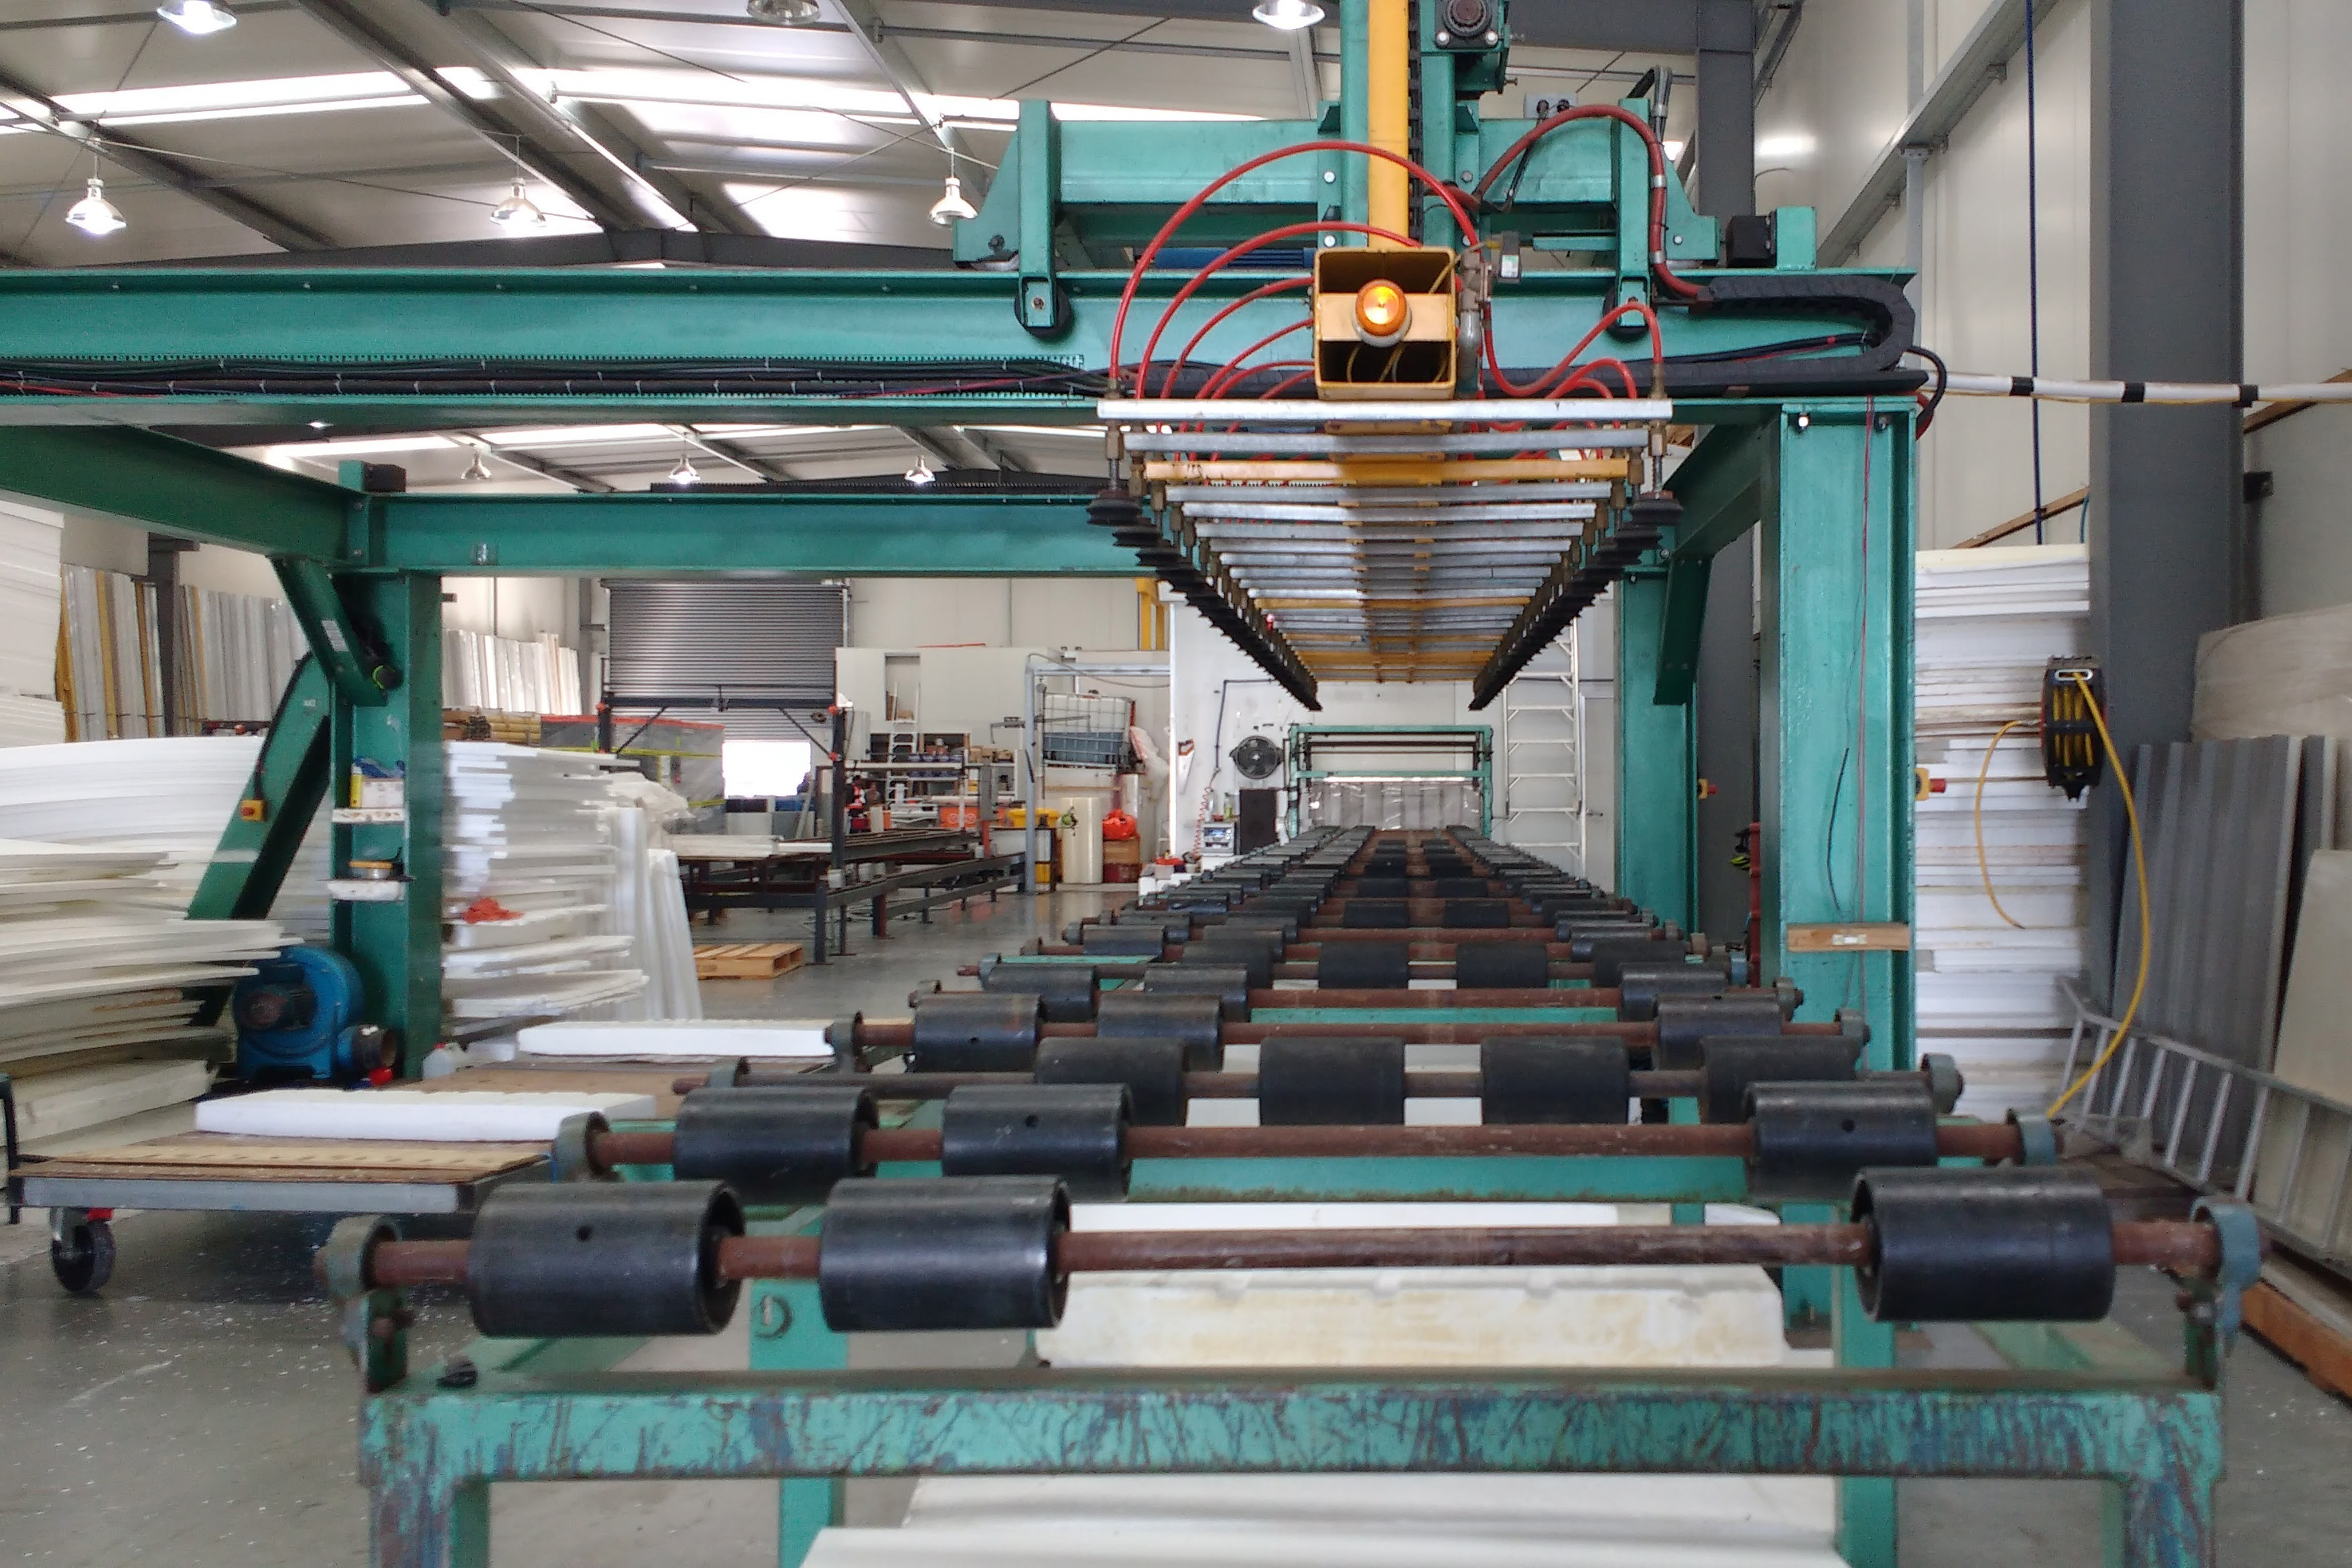
machine, beam, factory, industry, steel, pipe, metal, building, machine tool